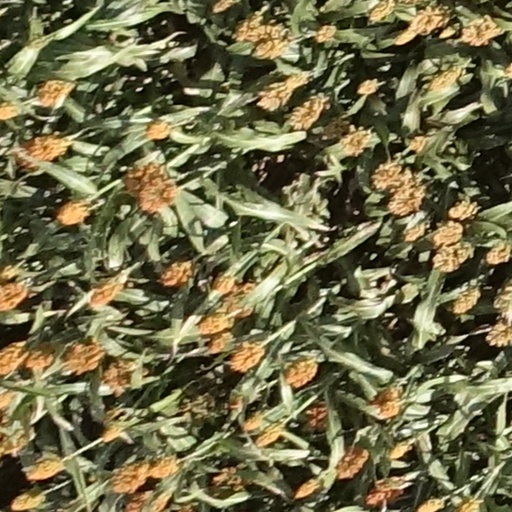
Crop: sorghum